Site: brandenburg
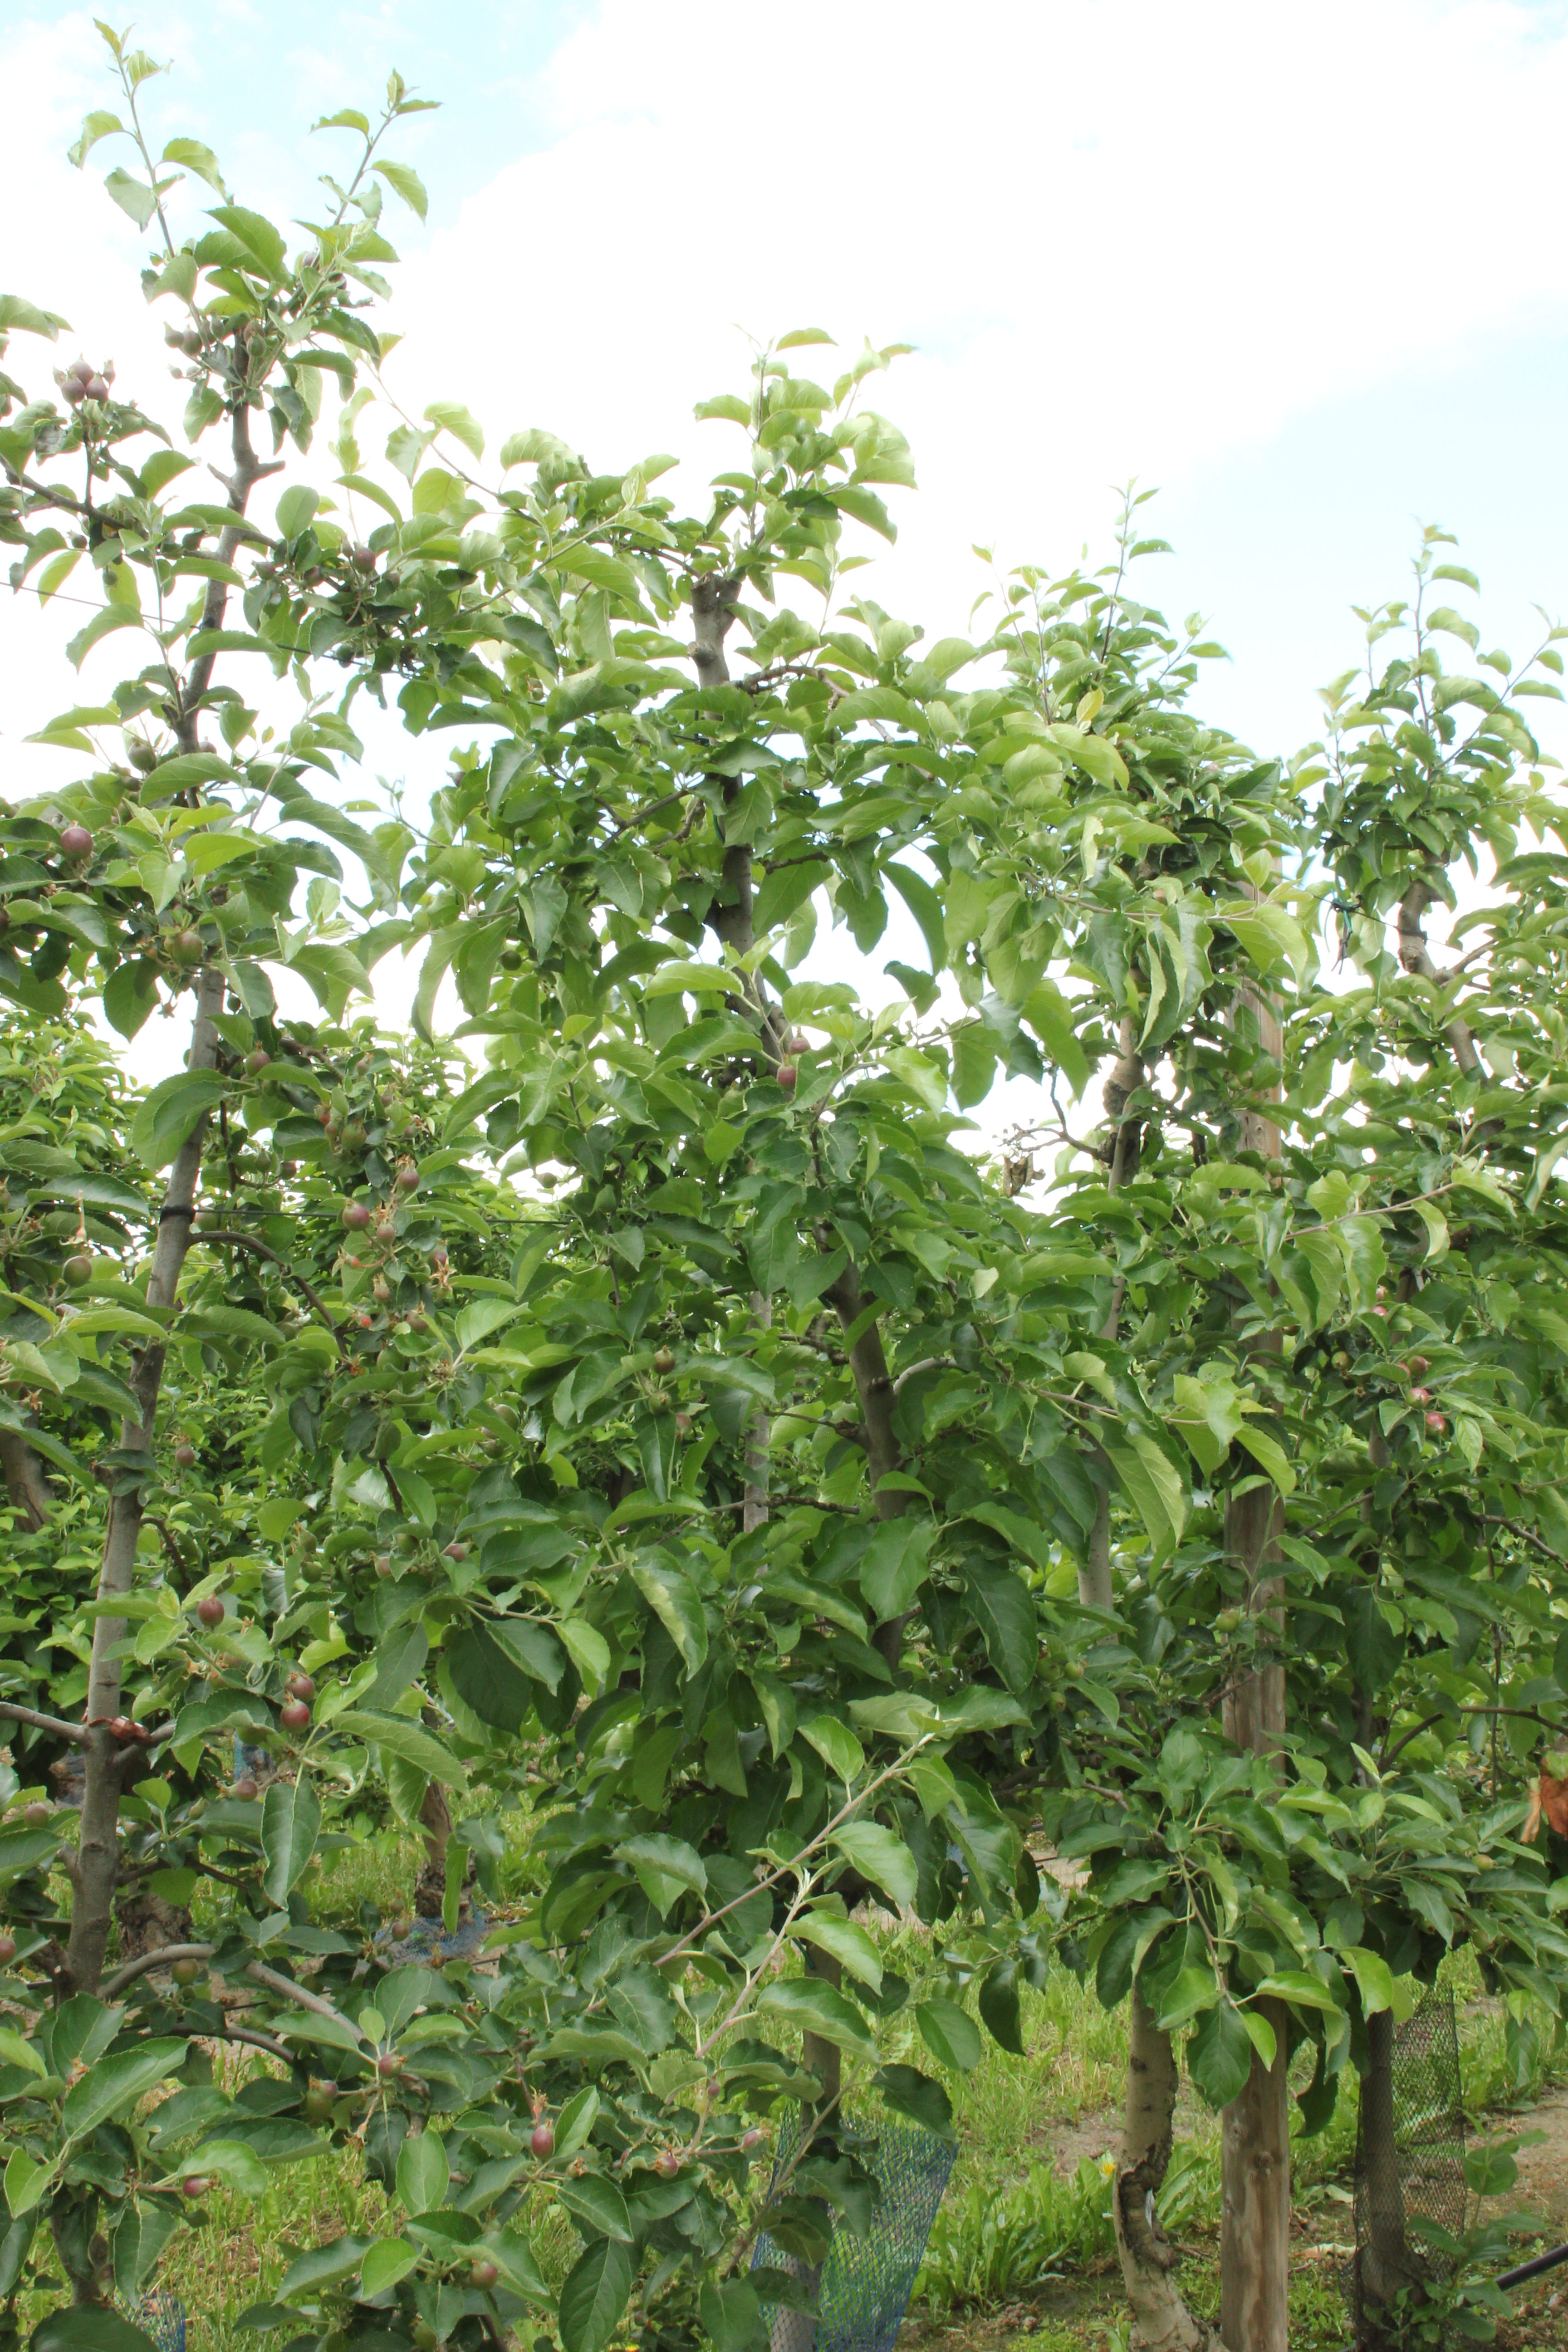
Growth stage (BBCH 72): Development of fruit